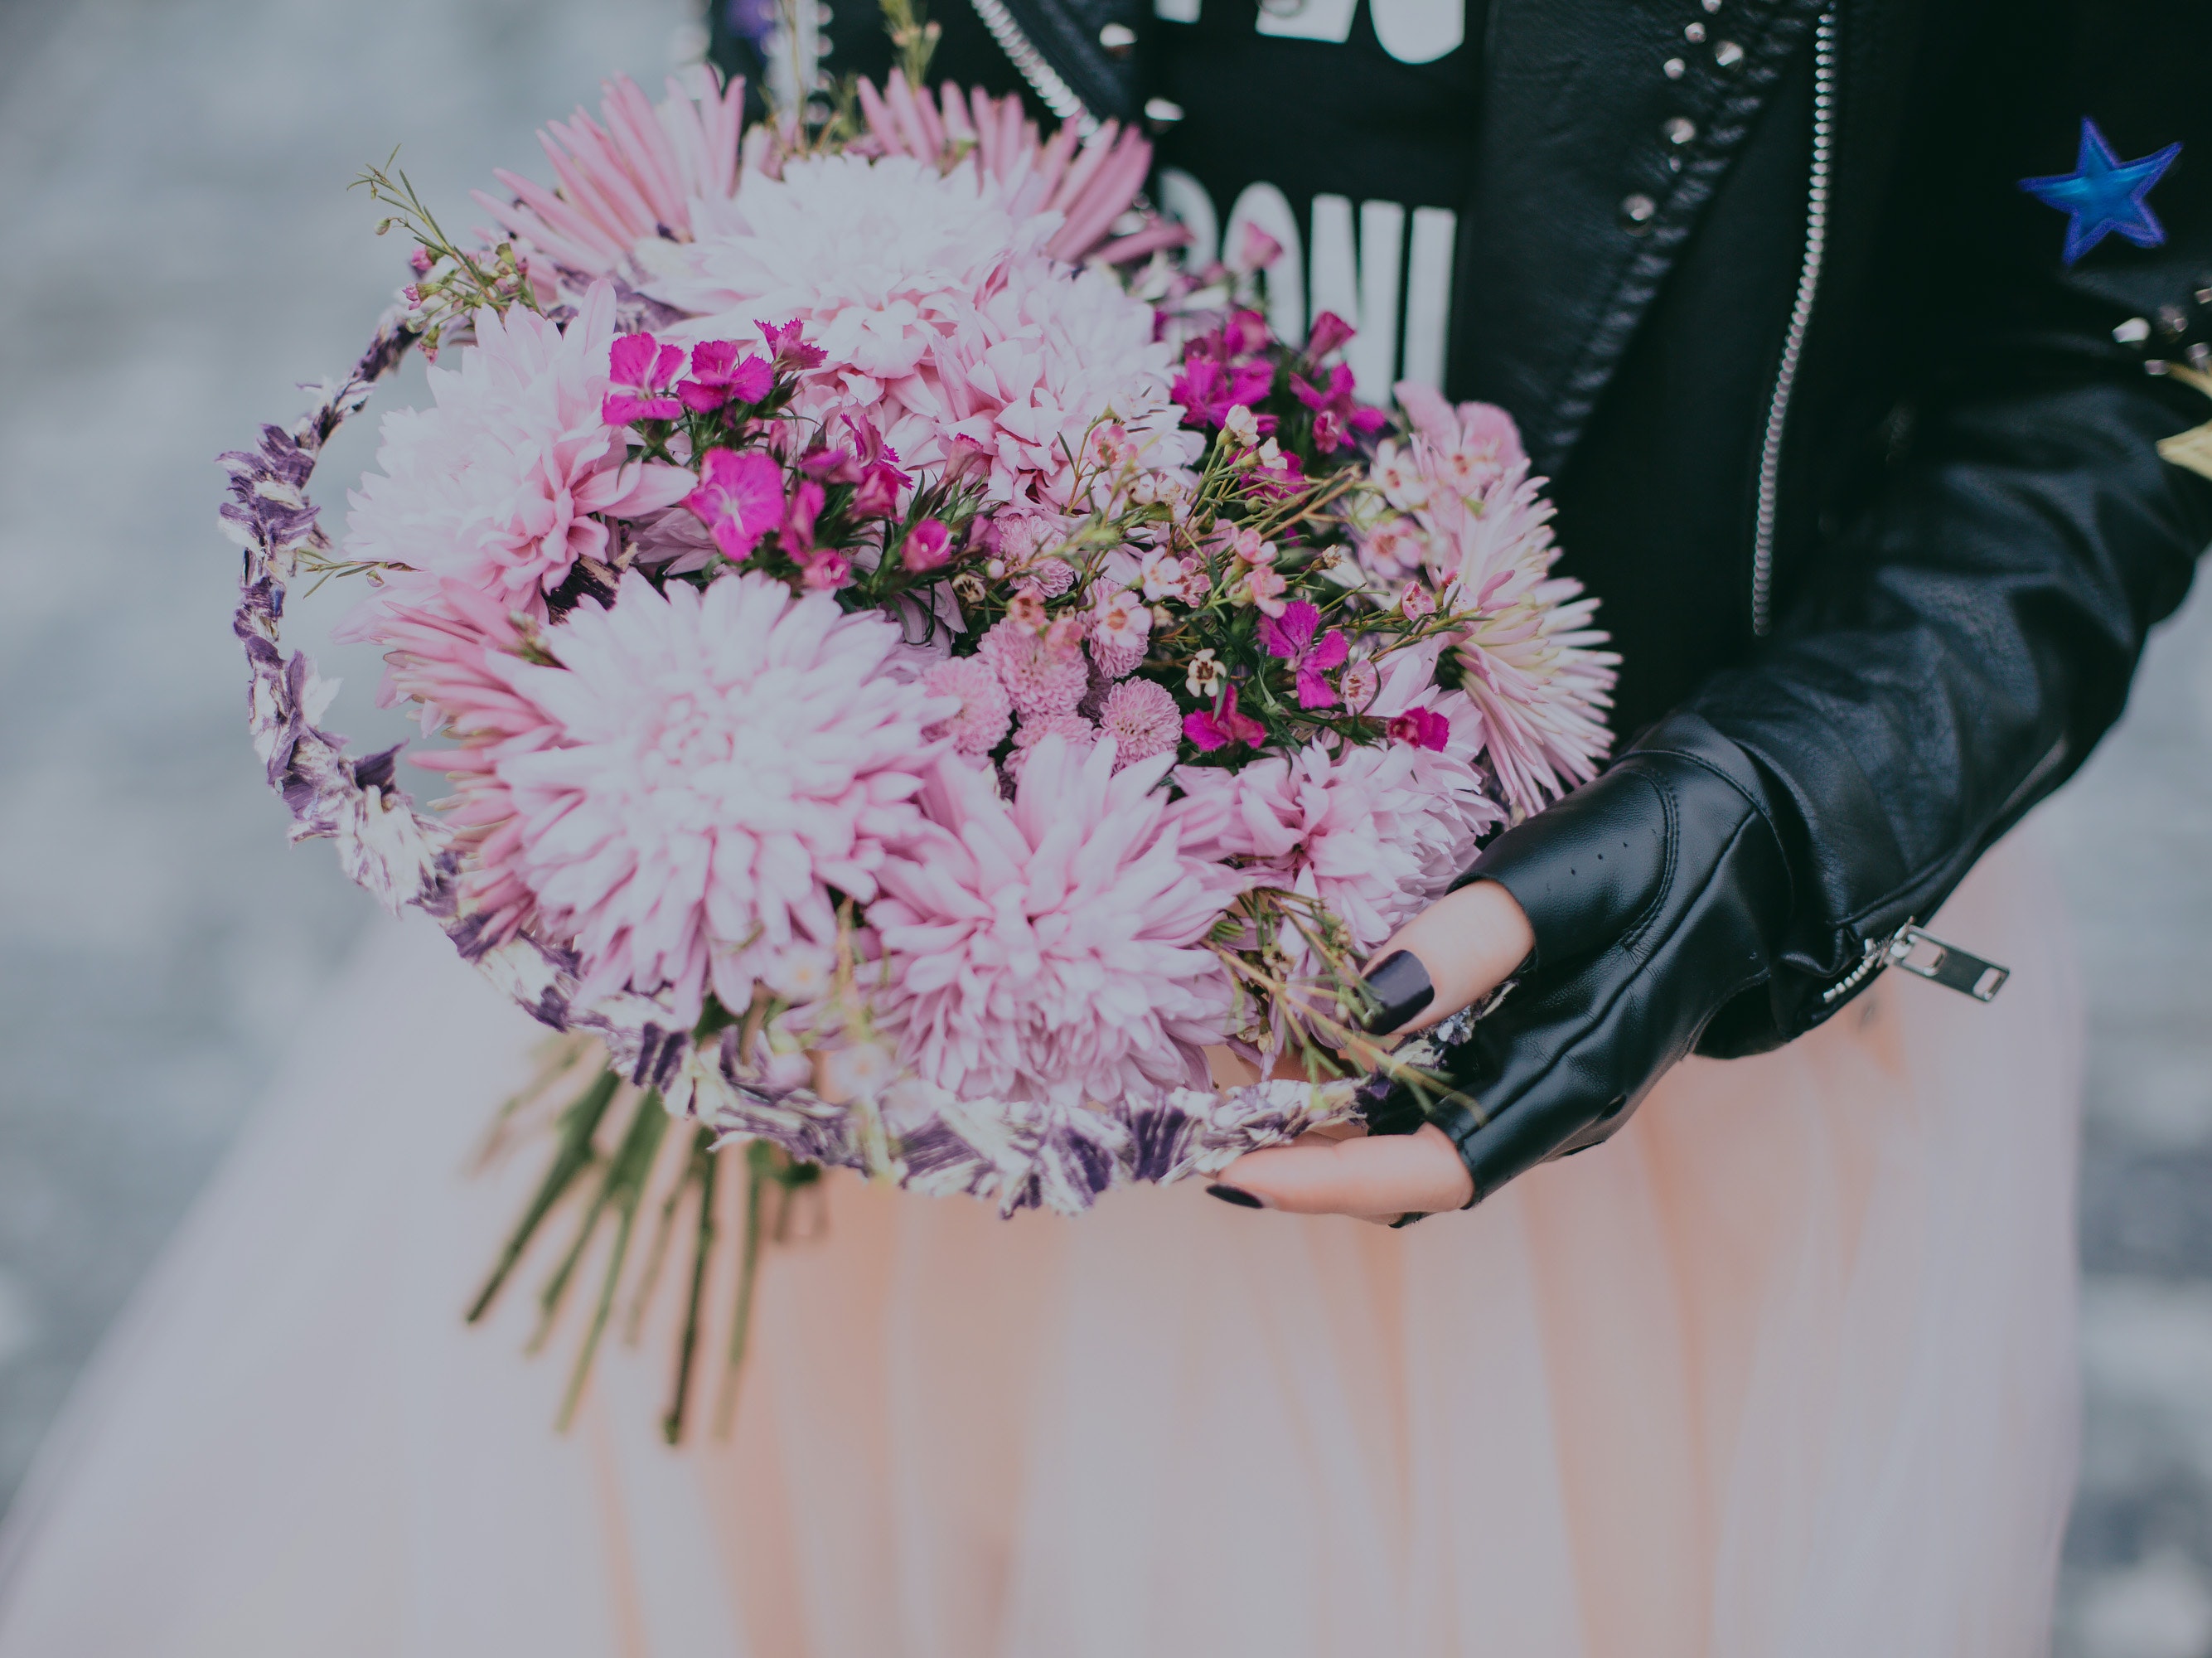
bouquet, flower, pink, cut flowers, plant, flower arranging, floristry, floral design, chrysanths, spring, flowering plant, hand, artificial flower, aster, petal, wildflower, dianthus, pink family